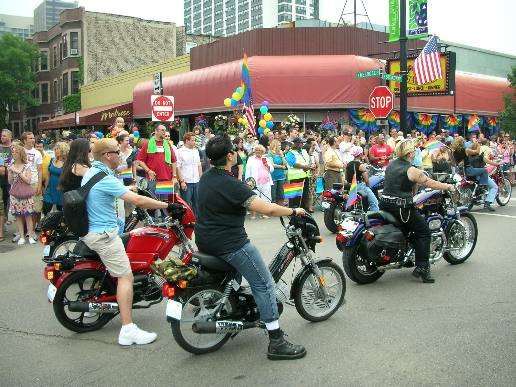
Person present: Yes